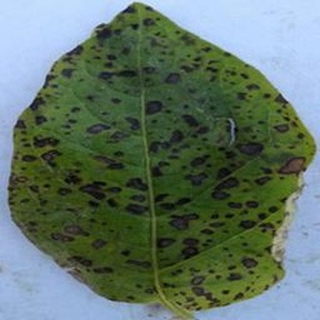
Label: potato_early_blight